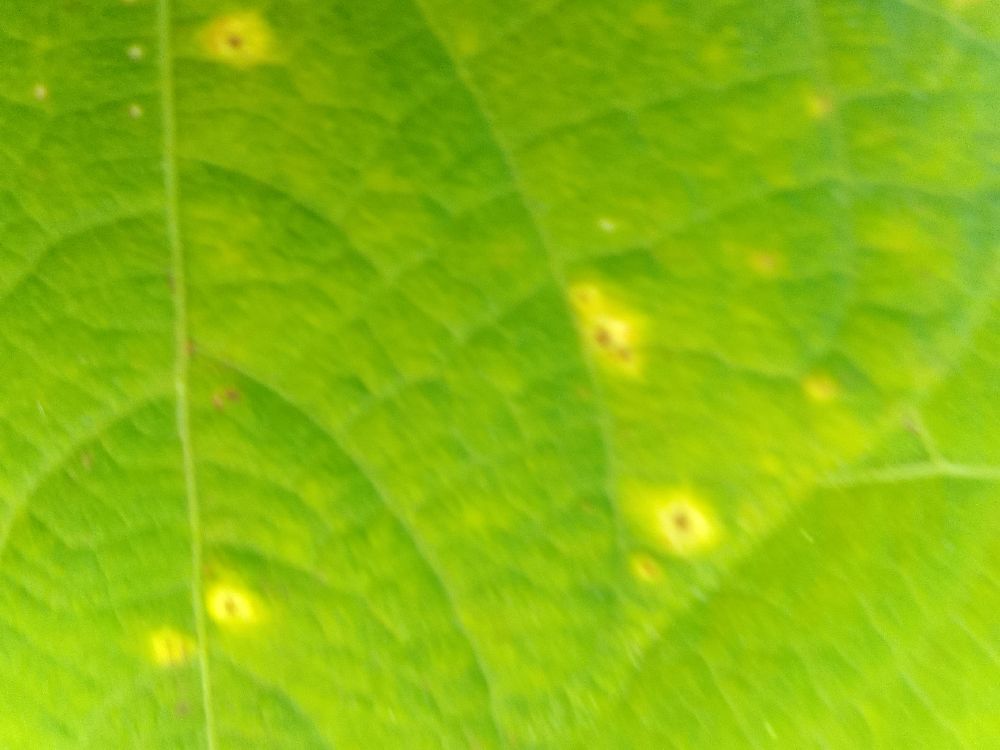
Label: rust